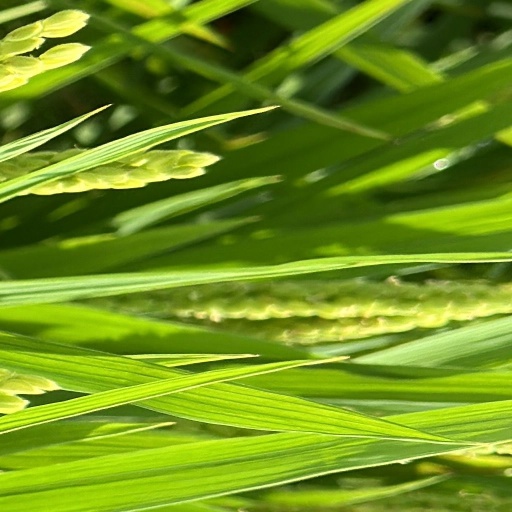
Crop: rice